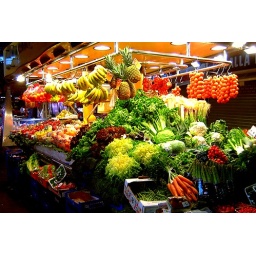
fruit market in barcelona 2005